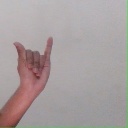
अक्षर: य